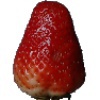
Label: Strawberry 1